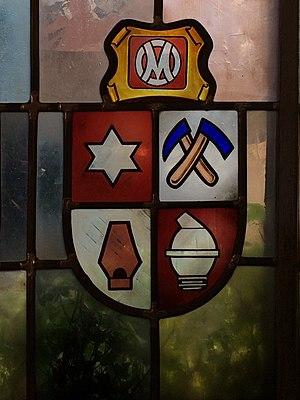
Emblème de la société Ougrée Marihaye sur un vitrail de la Croix Rouge de Belgique
L'entreprise sidérurgique et charbonnière Société anonyme d'Ougrée-Marihaye trouve son origine en 1835 par la fusion de deux entreprises charbonnières et sidérurgique d'Ougrée en province de Liège en Belgique, avec les charbonnages de Marihaye de Seraing. L'entreprise fusionna en 1955 avec la Société anonyme John Cockerill pour former Cockerill-Ougrée, également entreprise sidérurgique et dans une moindre mesure charbonnière. Elle intégra Usinor en 1998 puis Arcelor en 2002 et désormais Arcelor-Mittal en 2010.